London Paddington station

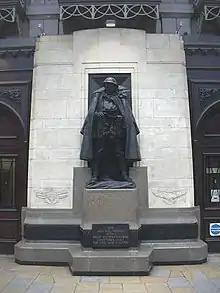
The GWR memorial

Unlike several other London termini, Paddington saw no damage during World War I. Although Victoria and were the main stations for military movement during the war, Paddington was used for some of this traffic.